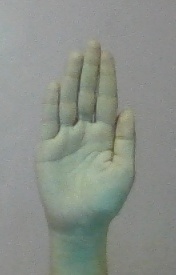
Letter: seen